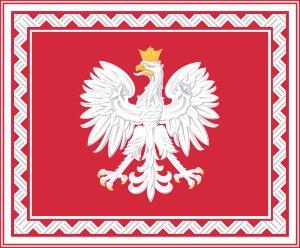
Les armoiries des présidents de la Pologne sont celles de leur famille ou ont été créées à l'admission du président au sein d'un ordre de chevalerie étranger. L'héraldique polonaise attribue un même blason à des centaines de familles différentes membres d'un même clan, ce qui explique que presque tous aient possédé des armes familiales et que les mêmes blasons aient été portés par des présidents différents.